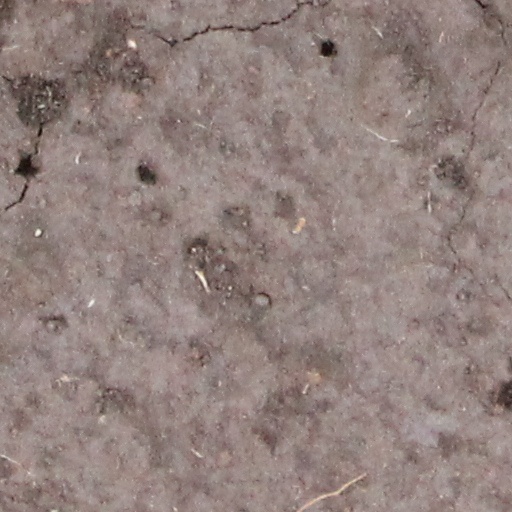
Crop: wheat